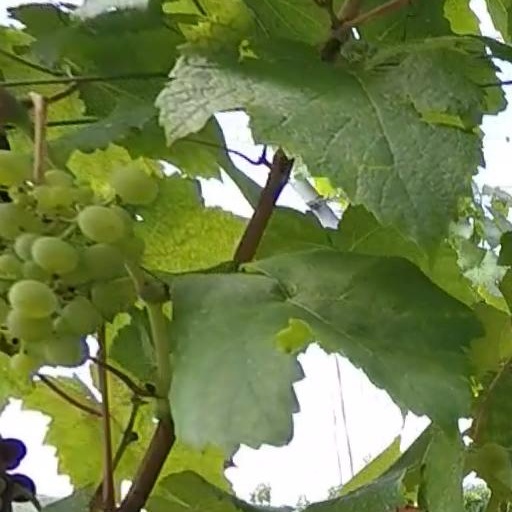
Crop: grape